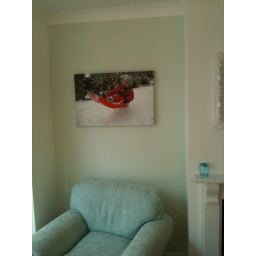
Been drilling. Got our lovely pic back up in new kitchen as well as numbers for the house front.